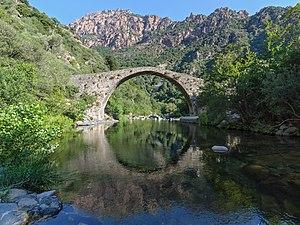
Le pont génois de Pianella sur la rivière de Porto (Ota, Corse-du-Sud, France)
Les Deux-Sevi sont une région de Corse située sur la façade occidentale de l'île, dans l'ancienne province de Vico. Il s'agit également du nom du canton constitué par ces communes. Ils sont aussi les Dui Sevi, « territoire de vie » du Parc naturel régional de Corse.
Les ponts génois sont des ouvrages d'art en pierre construits principalement par les Génois en Corse.
Les gorges de Spelunca sont situées en Corse-du-Sud entre les villages d'Ota et d'Évisa. Elles constituent à la fois la limite et le seul accès entre les anciennes pièves de Sevidentro et Sevinfuori.
Le Porto est un petit fleuve côtier français de l'île de Corse. Il coule dans le département de Corse-du-Sud.